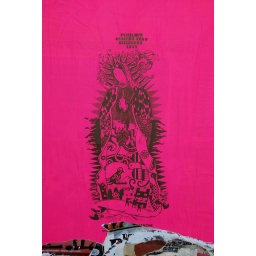
Shocking pink wall art seen in the city of Oaxaca Mexico